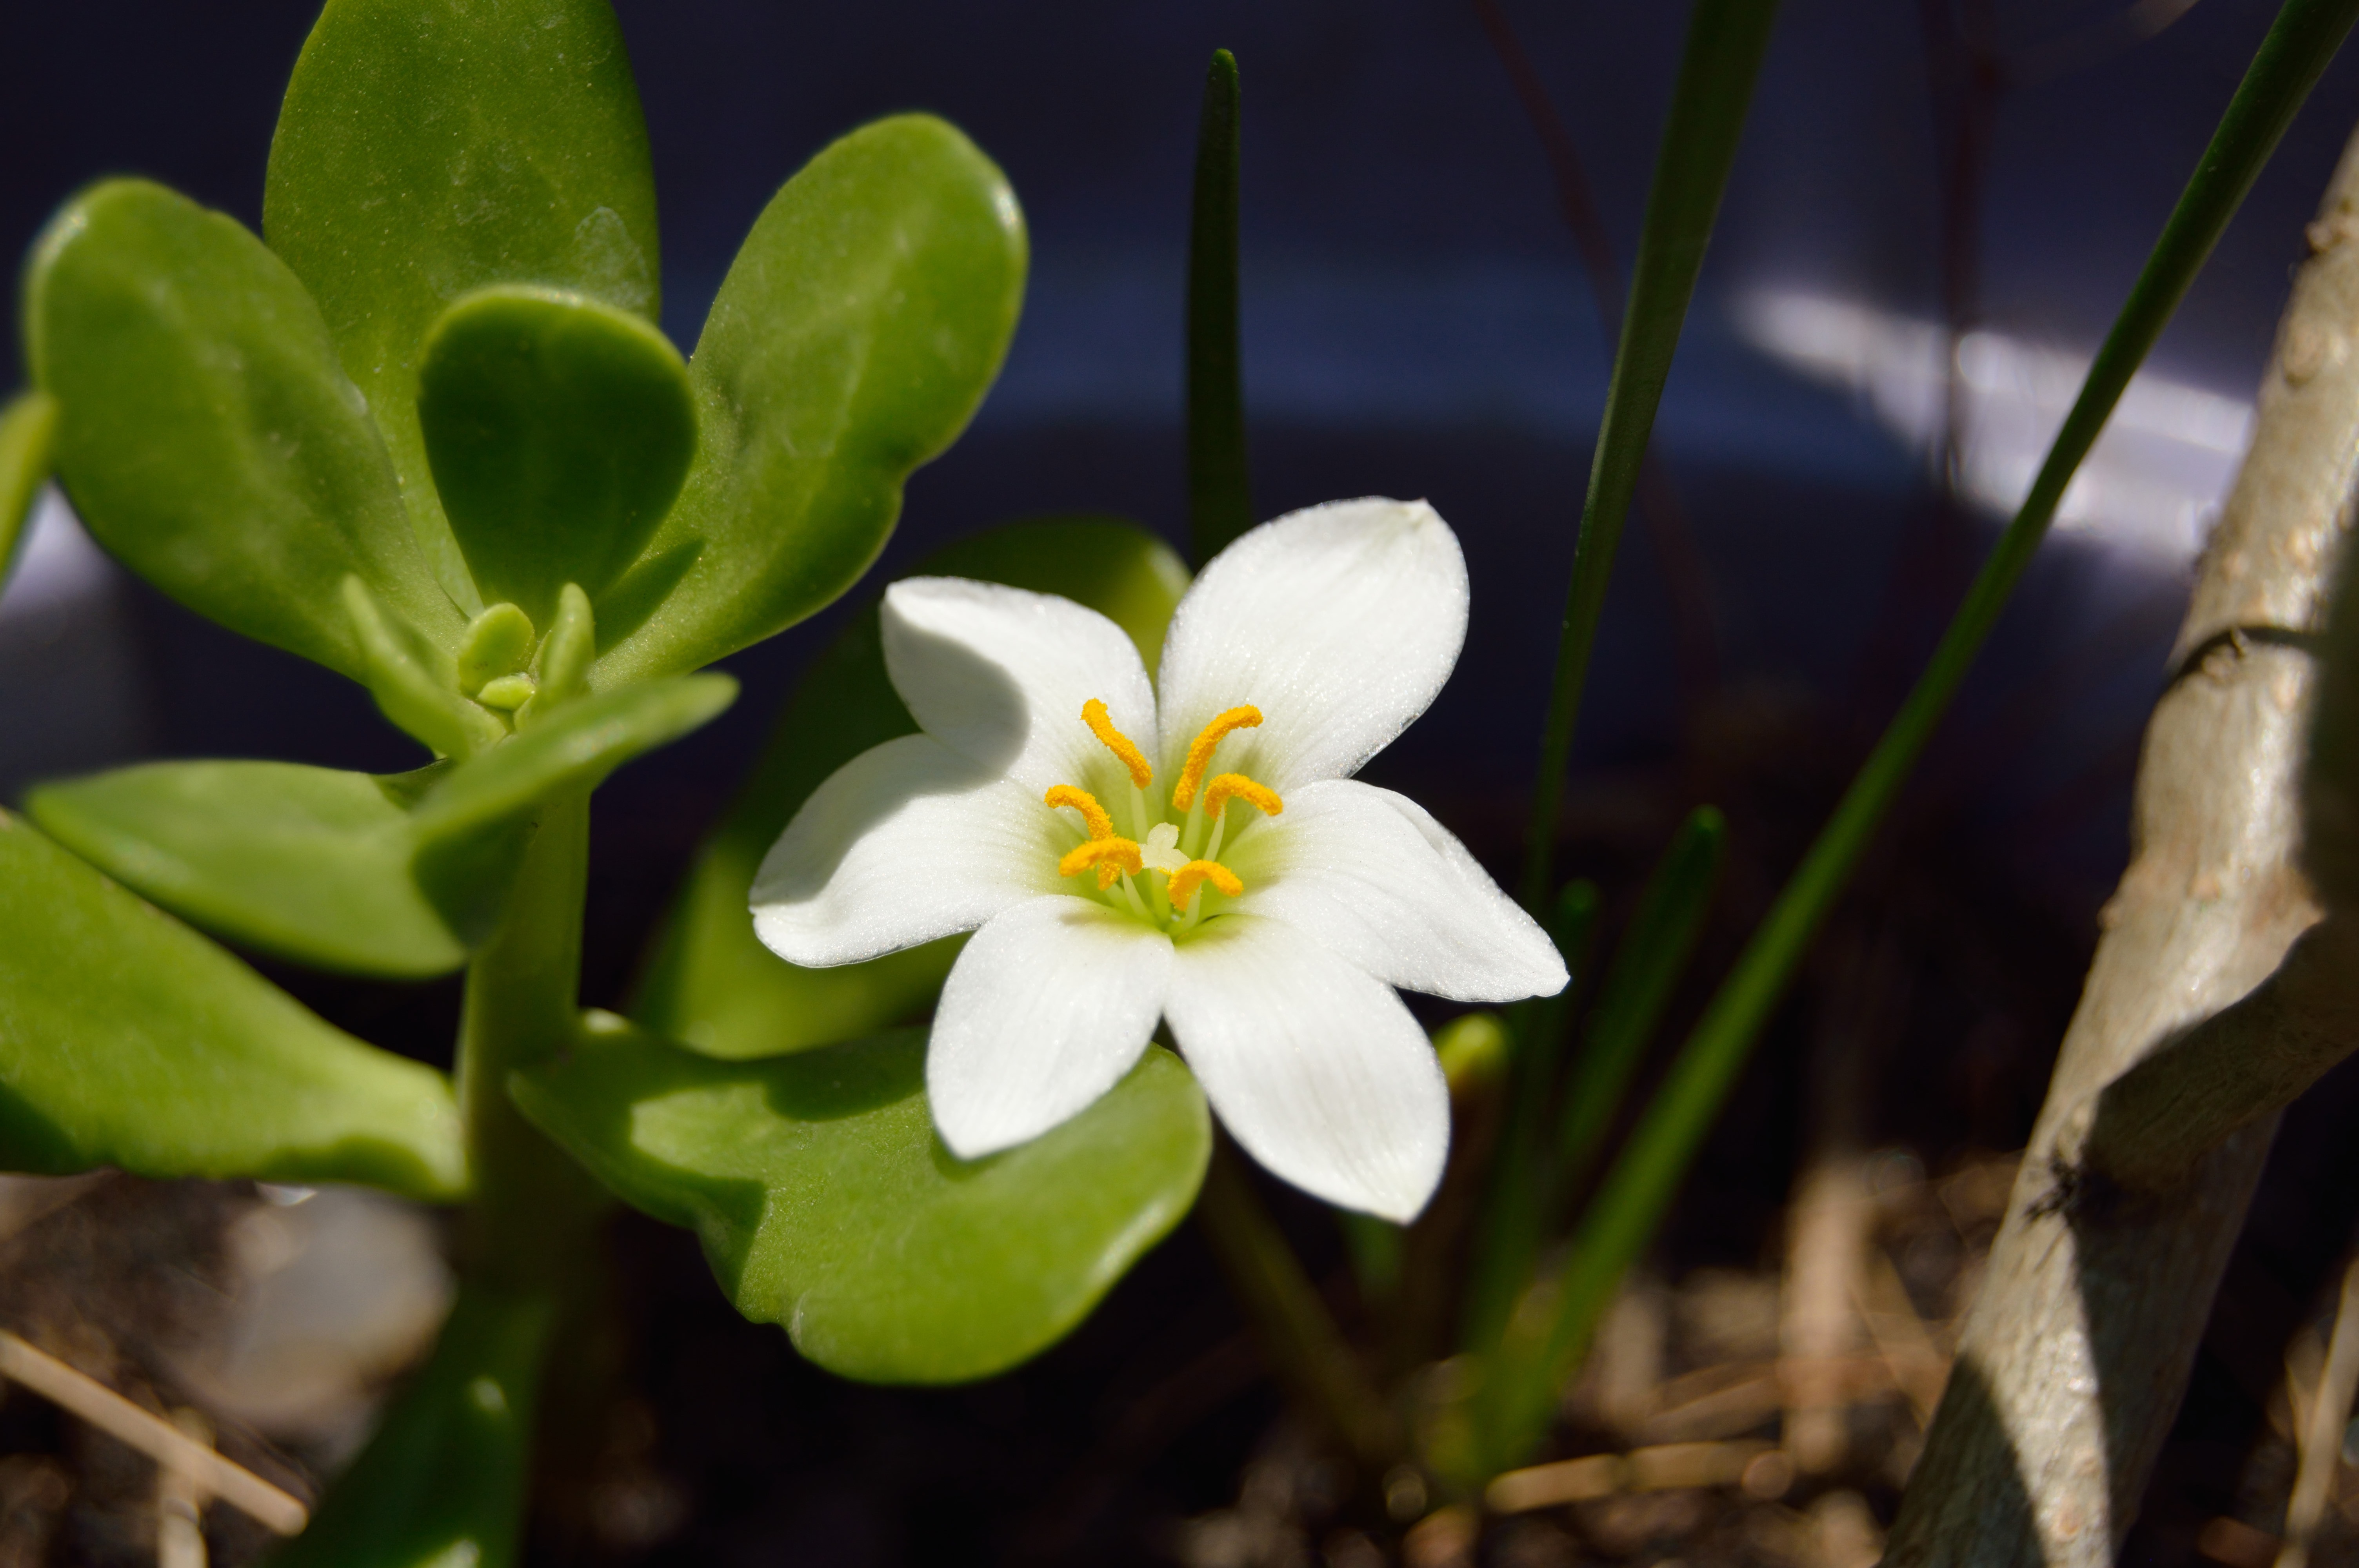
nature, blossom, plant, white, leaf, flower, petal, floral, spring, natural, fresh, botany, garden, flora, wildflower, approach, macro photography, flowering plant, plant stem, land plant